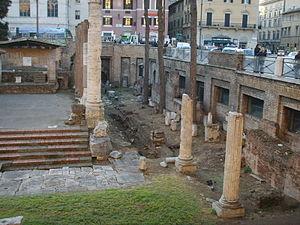
Le Largo di Torre Argentina ou plus couramment Largo Argentina est une vaste place rectangulaire, située à Rome sur le corso Vittorio Emanuele, dans le quartier historique du Champ de Mars. La place est presque entièrement occupée par un complexe archéologique comprenant quatre temples romains dont la fondation remonte à l'époque républicaine.